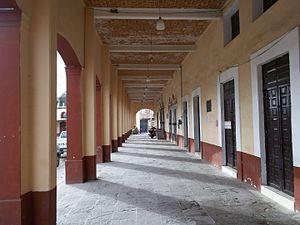
Hueypoxtla ou Villa de San Bartolomé Hueypoxtla est une ville mexicaine située dans l'État de Mexico au sein de la municipalité d'Hueypoxtla dont elle est le chef-lieu. En 2010, elle comptait 3 989 habitants.